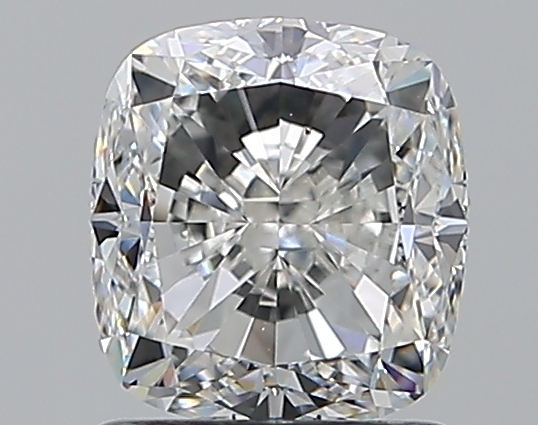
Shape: cushion
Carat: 1.51
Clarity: VS2
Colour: G
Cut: GD
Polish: VG
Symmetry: EX
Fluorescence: F
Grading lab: GIA
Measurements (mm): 6.38 x 5.88 x 4.32